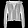
Label: Pullover